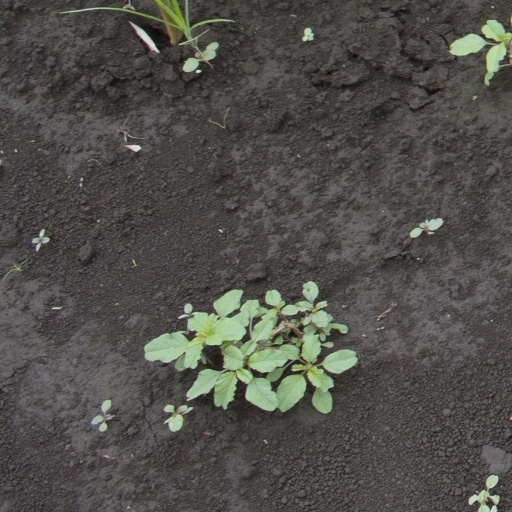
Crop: soybean